Mischocyttarus mexicanus

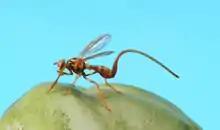
The papaya fruit fly "Toxotrypana curvicauda" is thought to be an example of a species that mimics the appearance of "M. mexicanus" to gain a selective advantage.

Biting has been found to be a frequent occurrence between nestmates. The individuals that do the most foraging in a multi-foundress colony were found to be the least aggressive individuals of the group. It was also found that the individuals with the least developed ovaries were the individuals that did the most foraging of the group. Additionally, there has been speculation that "M. mexicanus" individuals accumulate a particular odor as they age, which is consistent with the observation that older females are more often rejected by foreign nests. Males were found to have exocrine gland cells in their gastral sternites, though they have very few ducted exocrine gland cells when compared to other species of "Mischocyttarus". However, these observations are consistent with the idea that "M. mexicanus", like other wasps, use chemicals to communicate through nestmate recognition, pheromone signaling, etc.